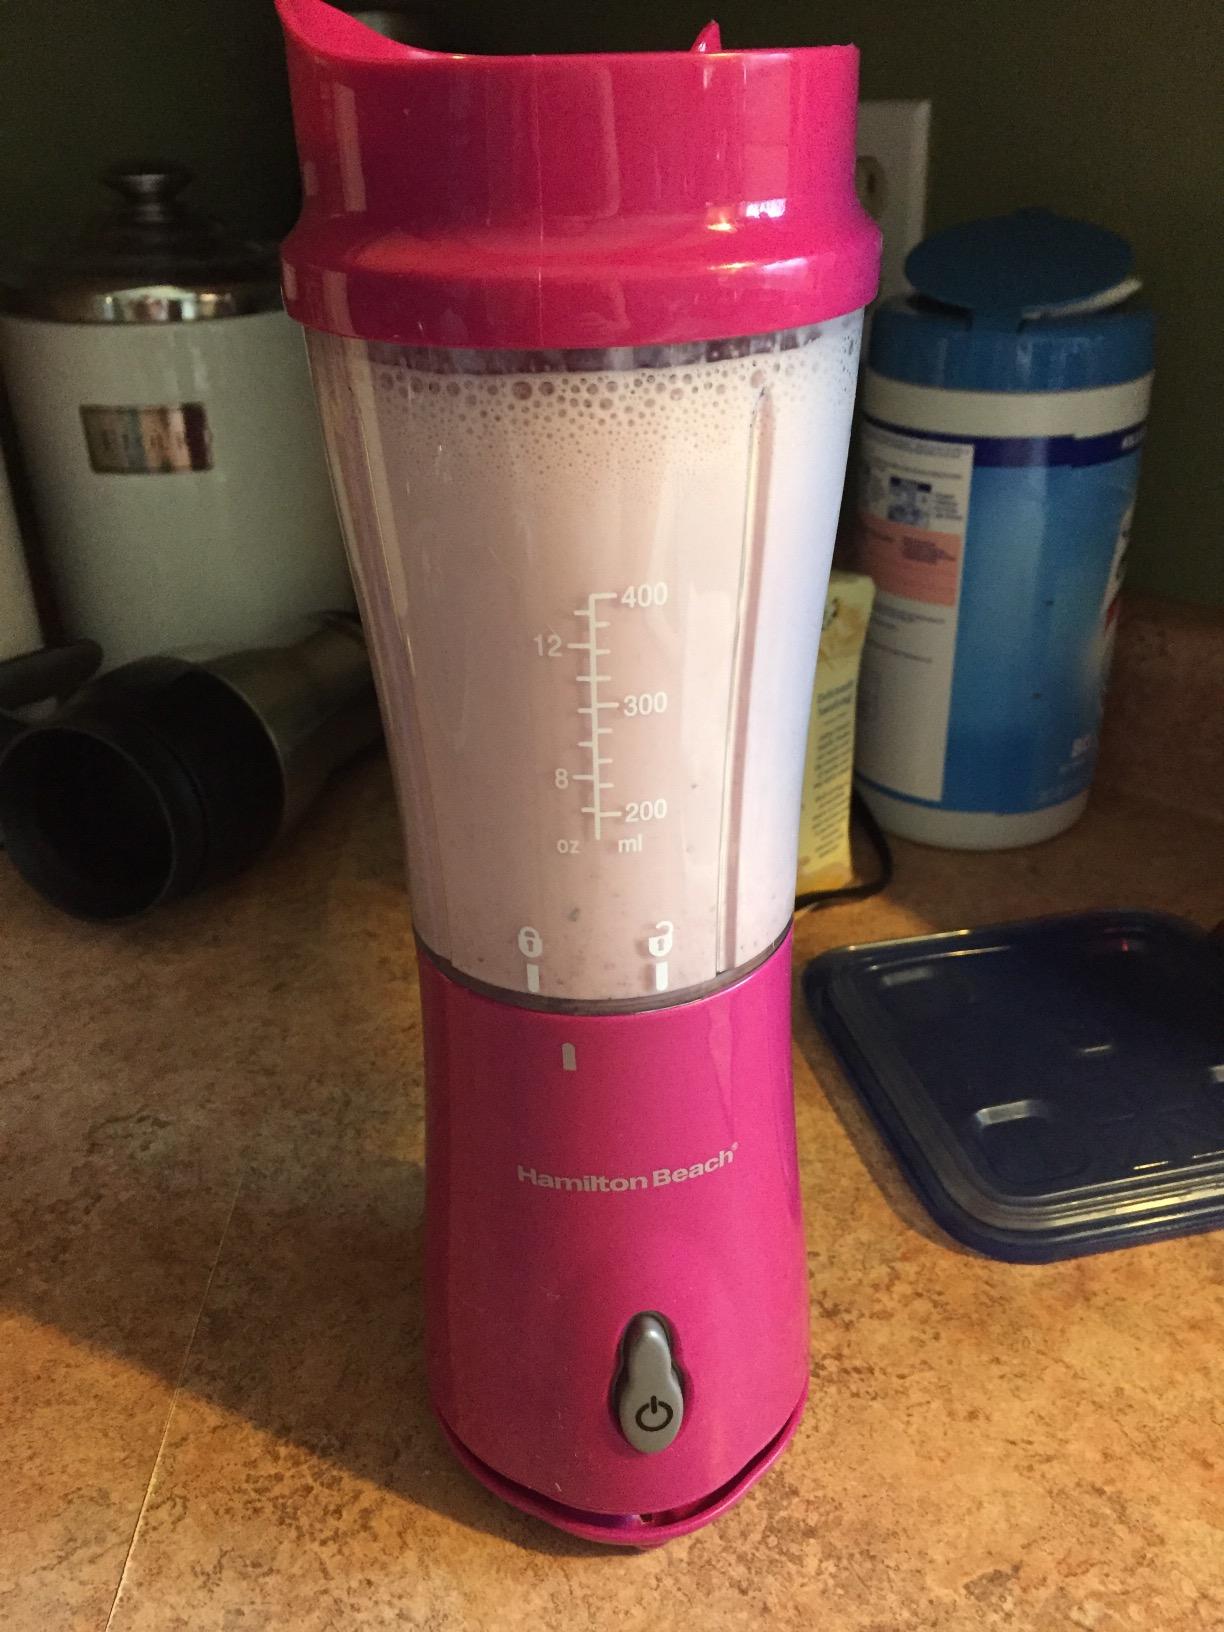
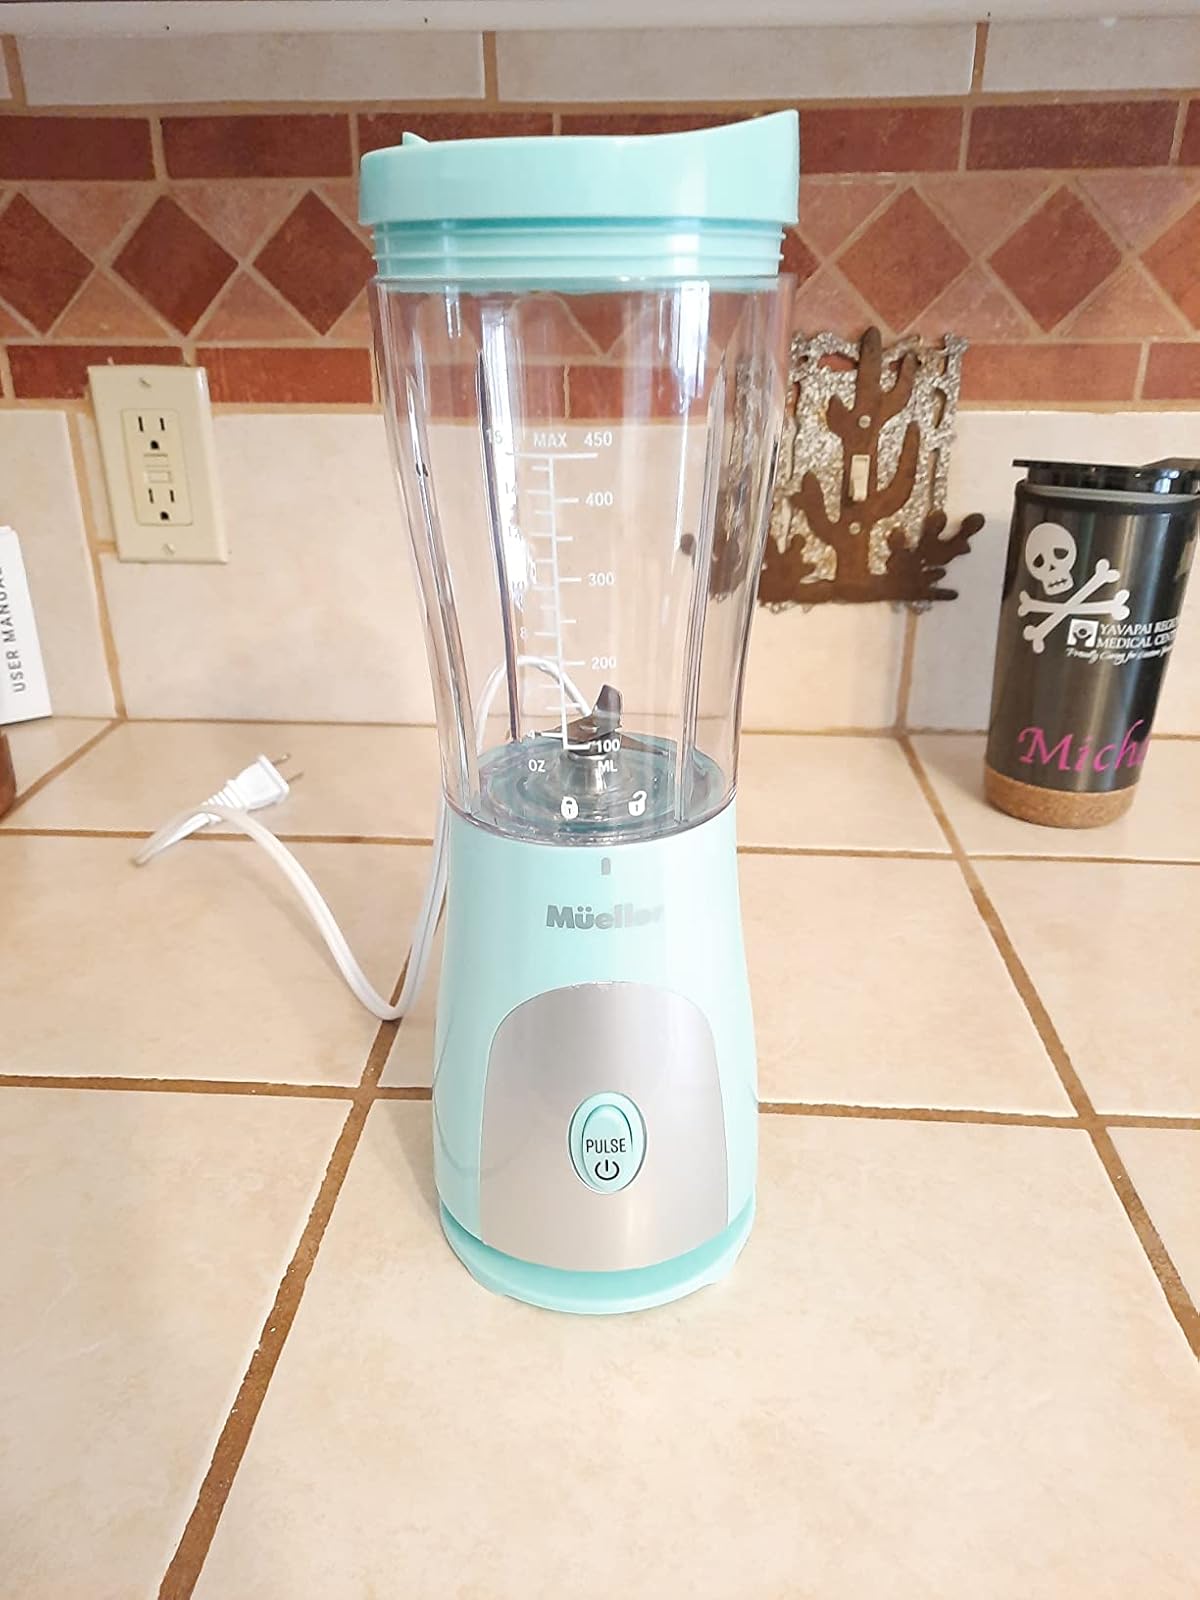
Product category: items_blender
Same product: no